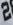
Number: 2